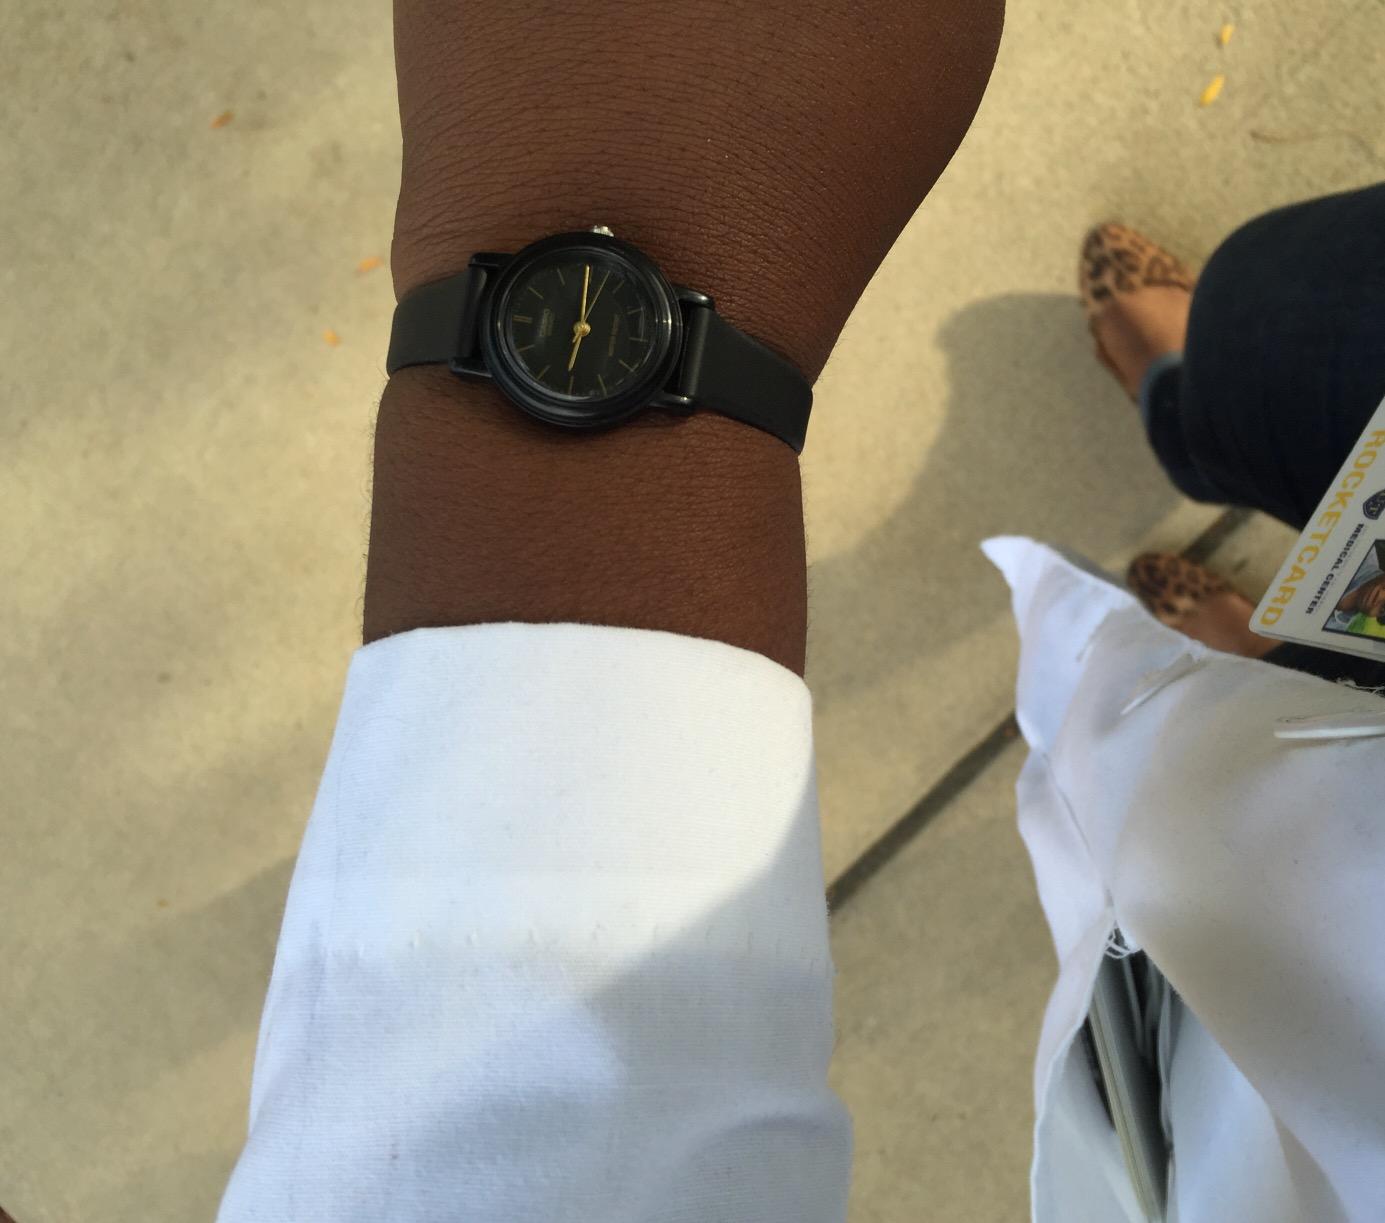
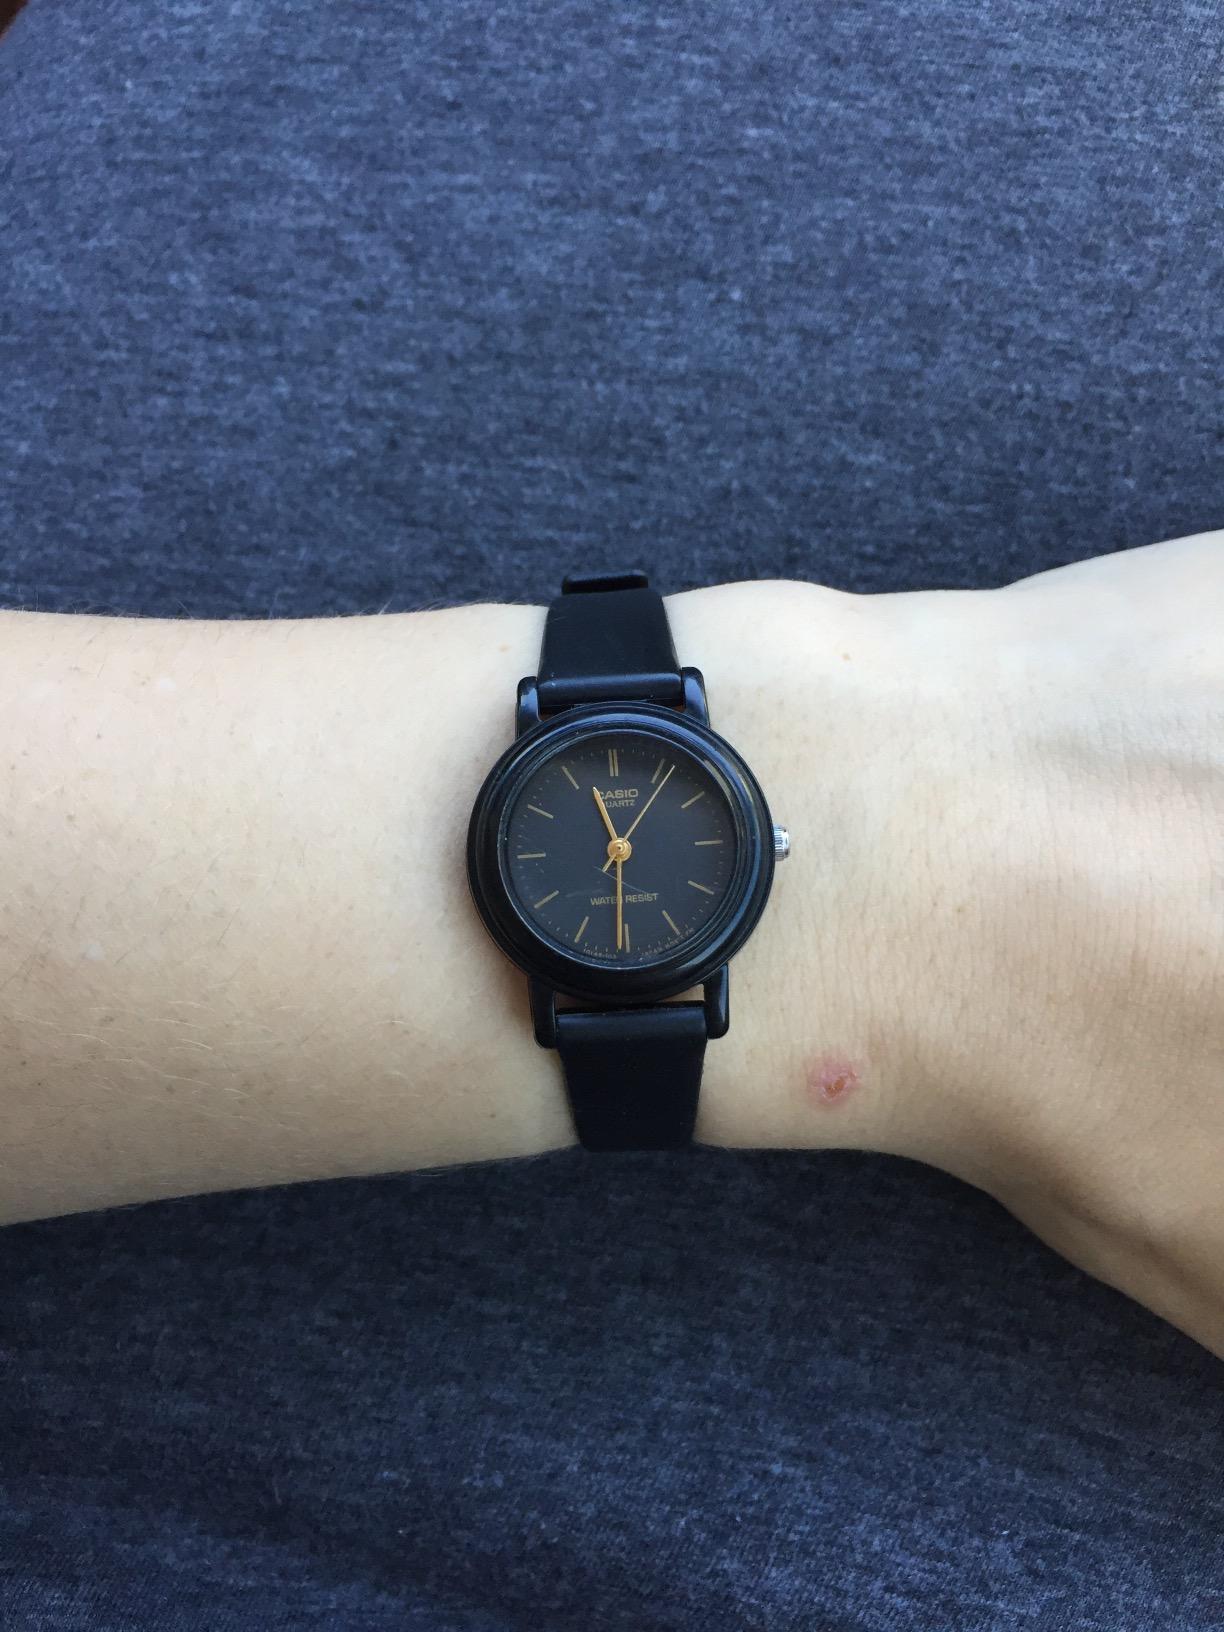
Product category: accessories_watch
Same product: yes